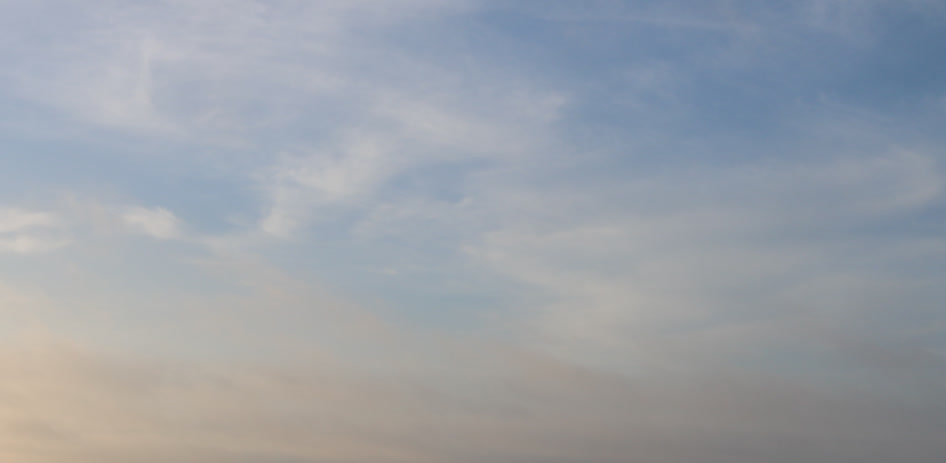
Cloud type: Altostratus